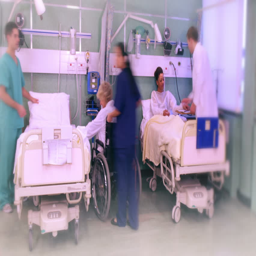
time lapse of medical staff working together and taking care of patients on a busy hospital ward